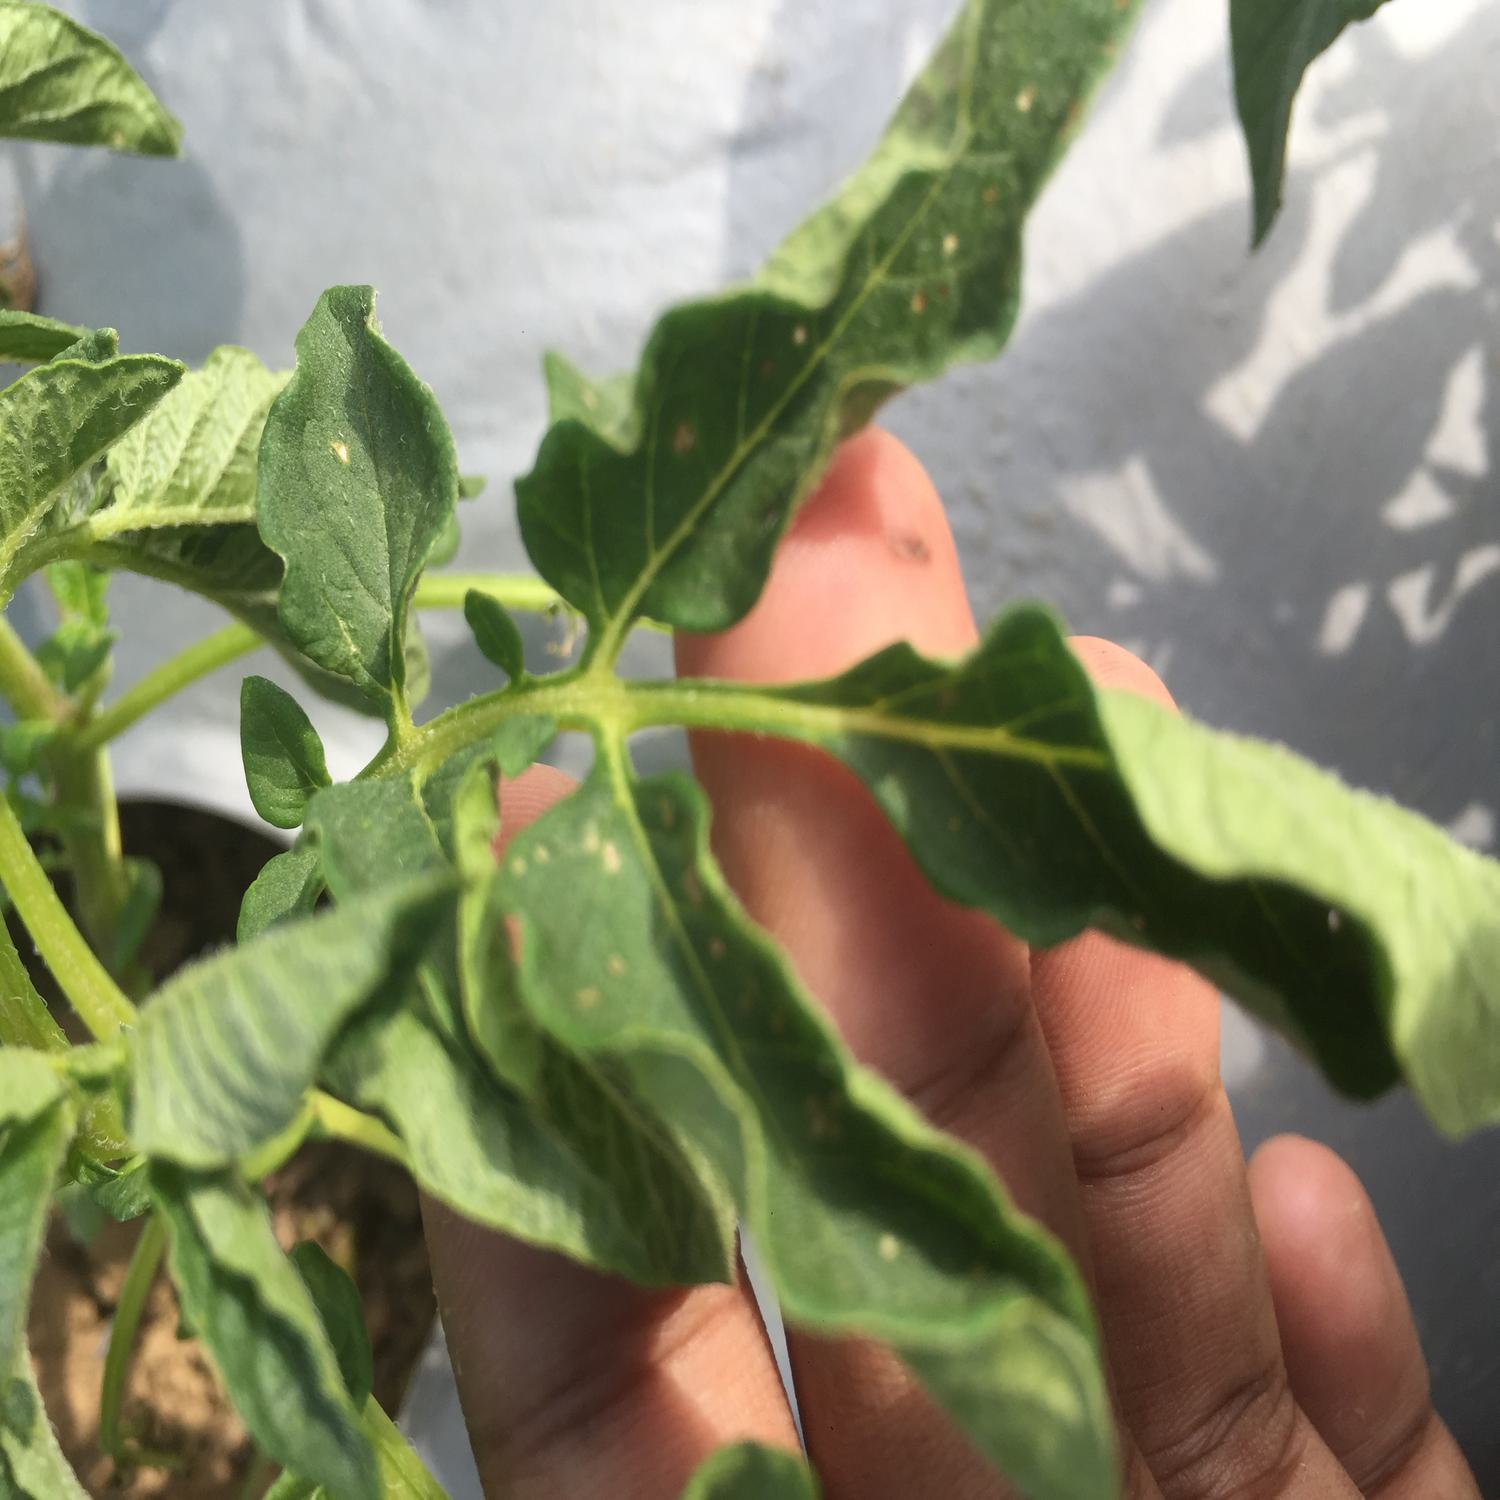
Label: Bacteria